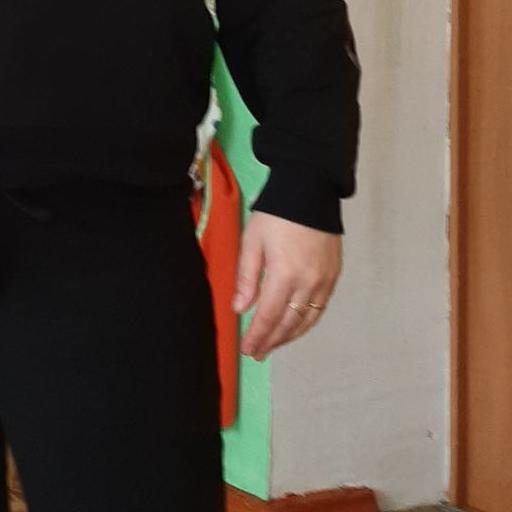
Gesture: no_gesture